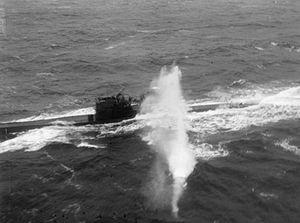
Le Unterseeboot 288 est un sous-marin allemand de type VII.C utilisé par la Kriegsmarine pendant la Seconde Guerre mondiale.